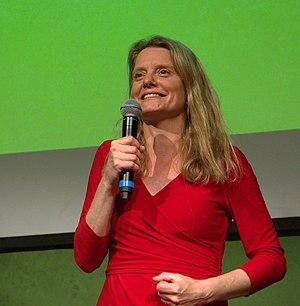
Henrike Hahn, née le 4 septembre 1970 à Munich, est une femme politique allemande. Membre de l'Alliance 90 / Les Verts, elle est élue députée européenne en 2019.